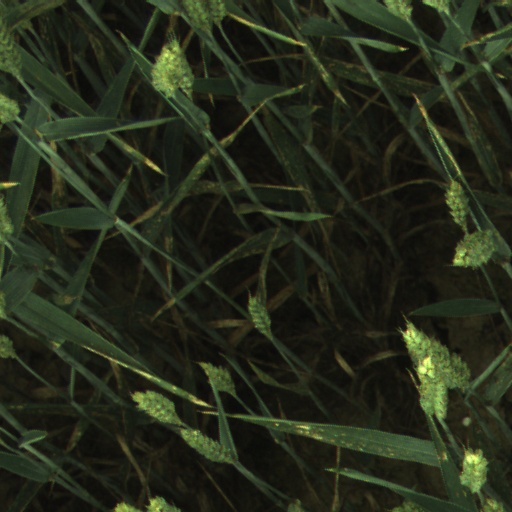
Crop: wheat